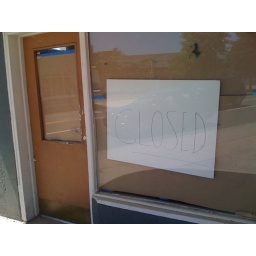
The closed sign outside of the old Murky Coffee building in Virginia. Sad.